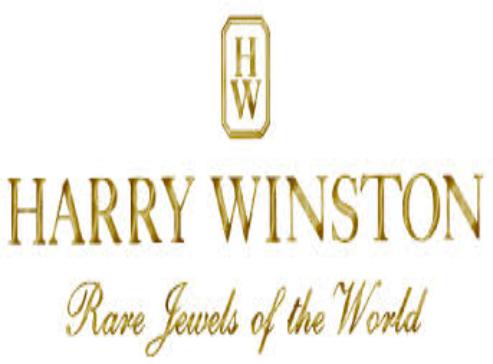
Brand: Harry Winston-2
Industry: Clothes